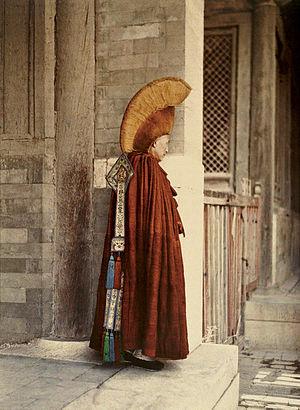
Albert Kahn, né Abraham Kahn à Marmoutier en Alsace le 3 mars 1860 et mort à Boulogne-Billancourt le 14 novembre 1940, est un banquier et philanthrope français. Il a rassemblé un important fonds iconographique intitulé Archives de la Planète, collection constituée d'autochromes la plus importante au monde, et de films en noir et blanc, fonds conservé au musée départemental Albert-Kahn.